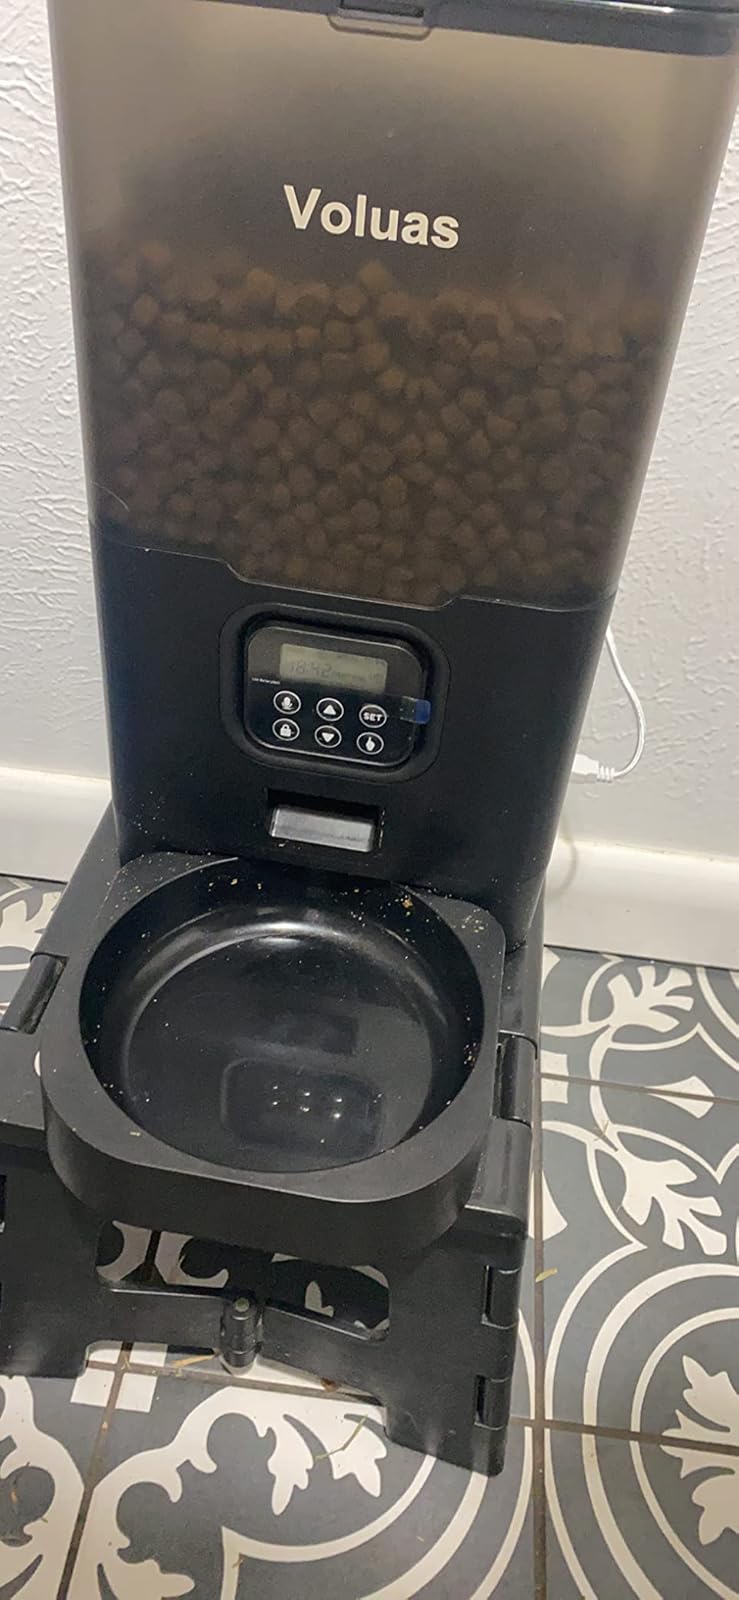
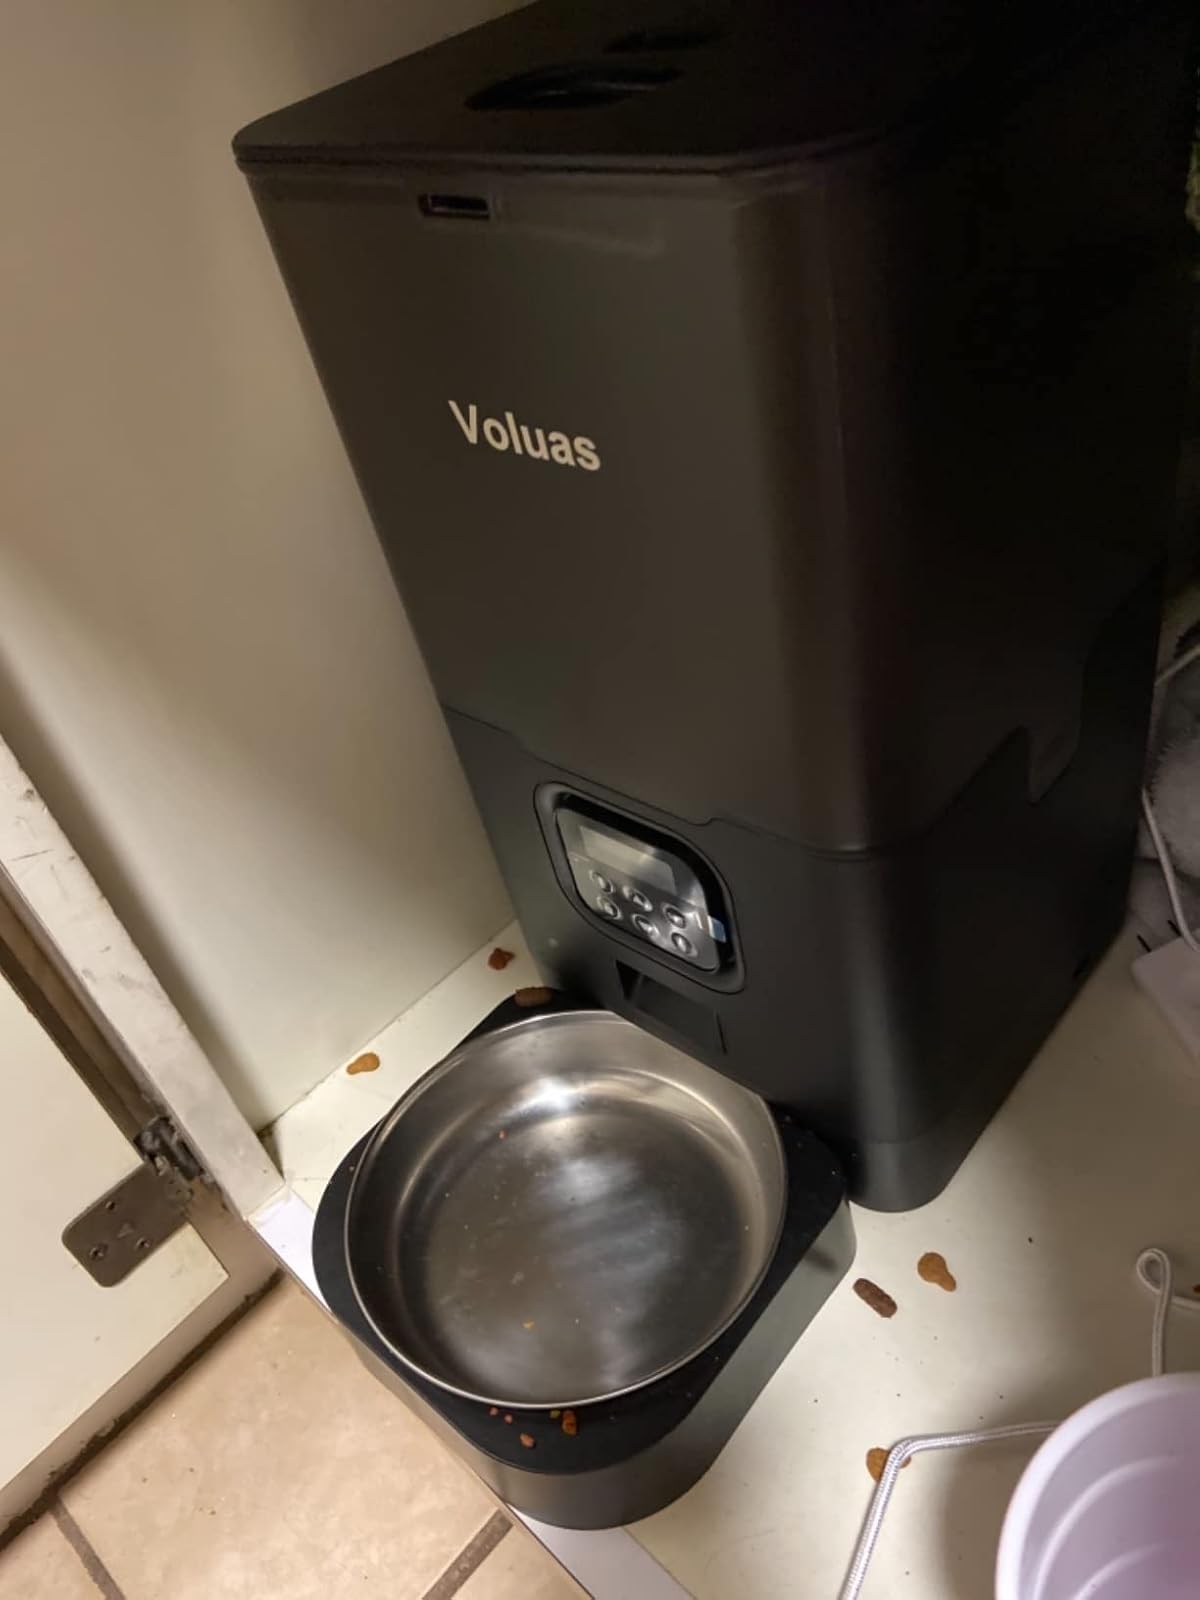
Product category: items_feeder
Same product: yes